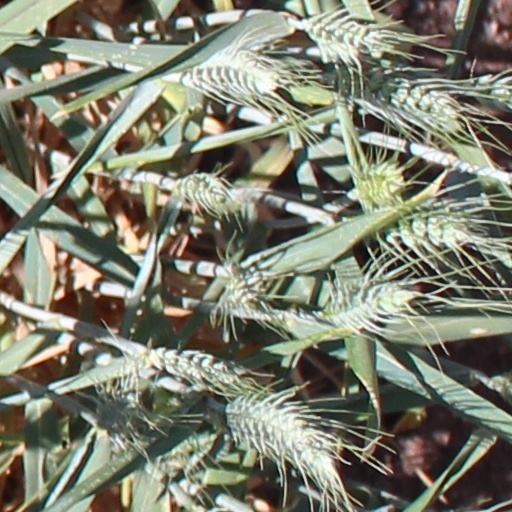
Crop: wheat